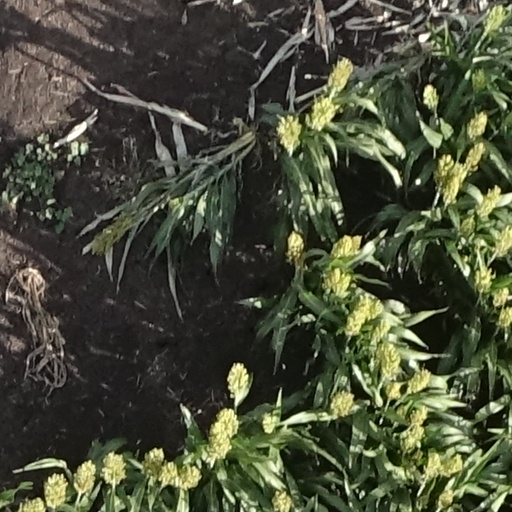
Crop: sorghum